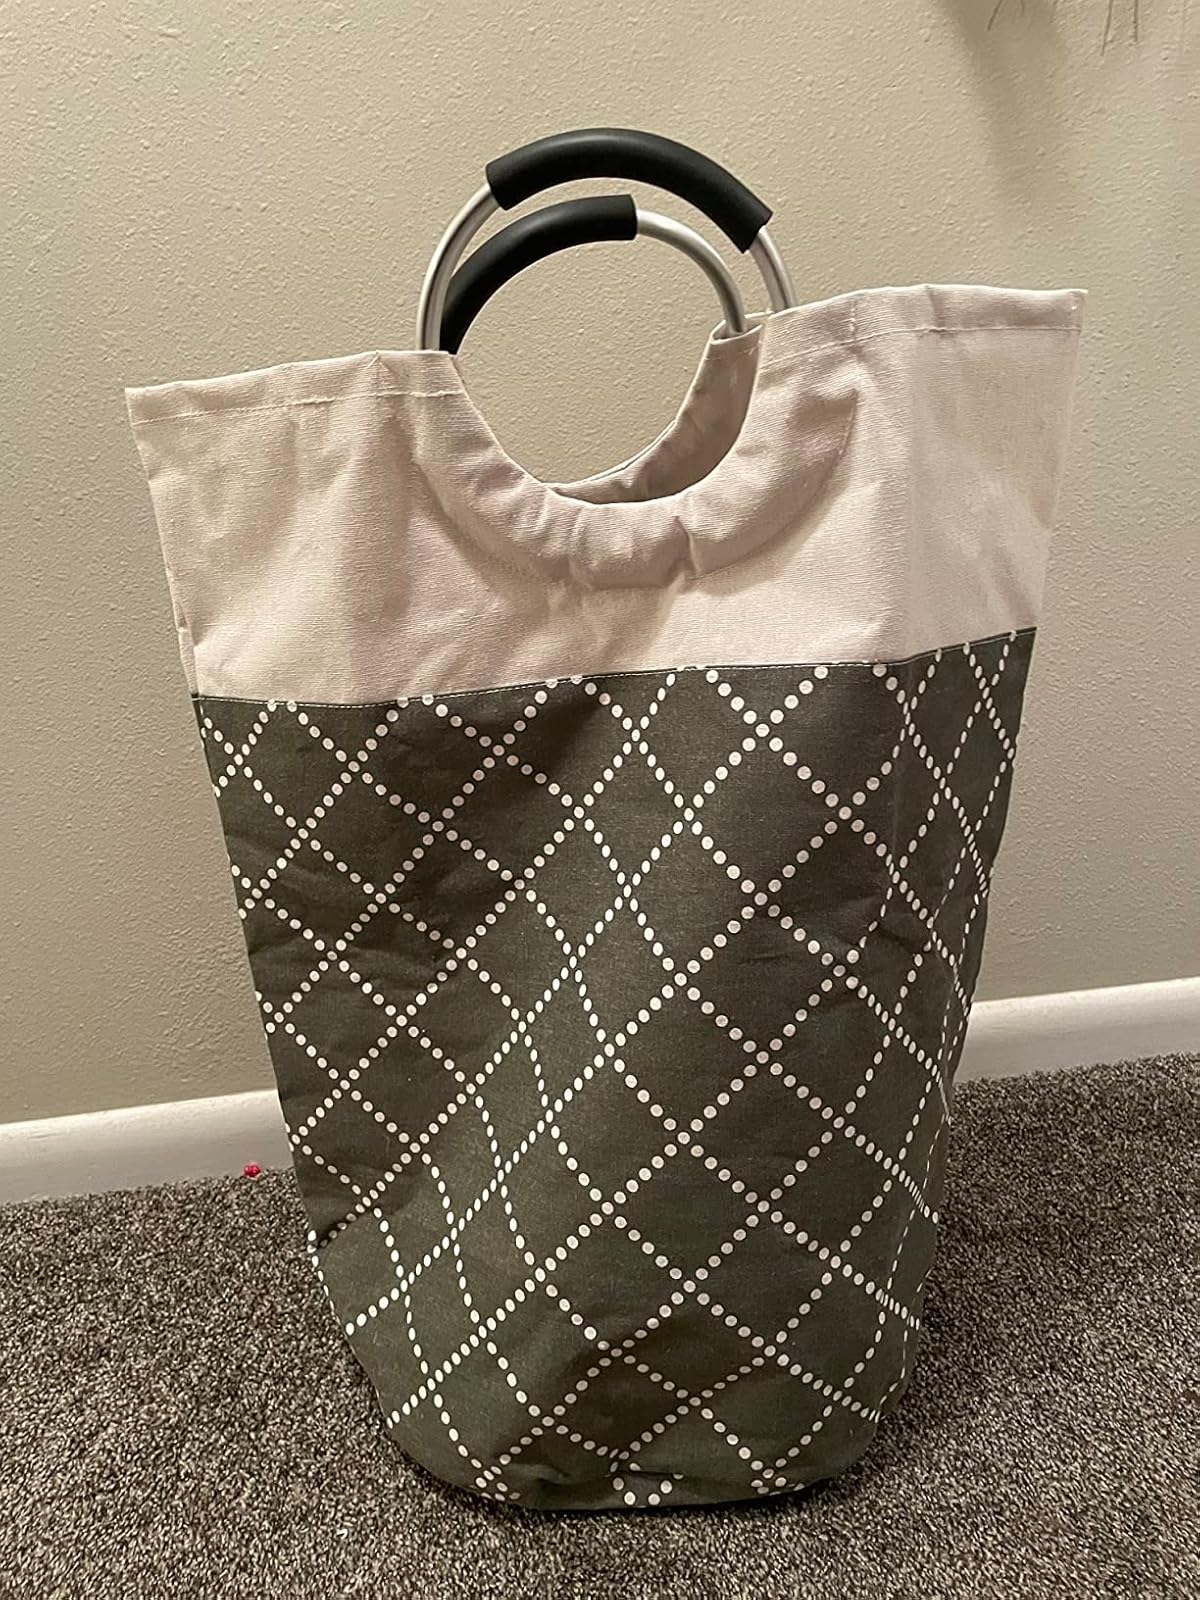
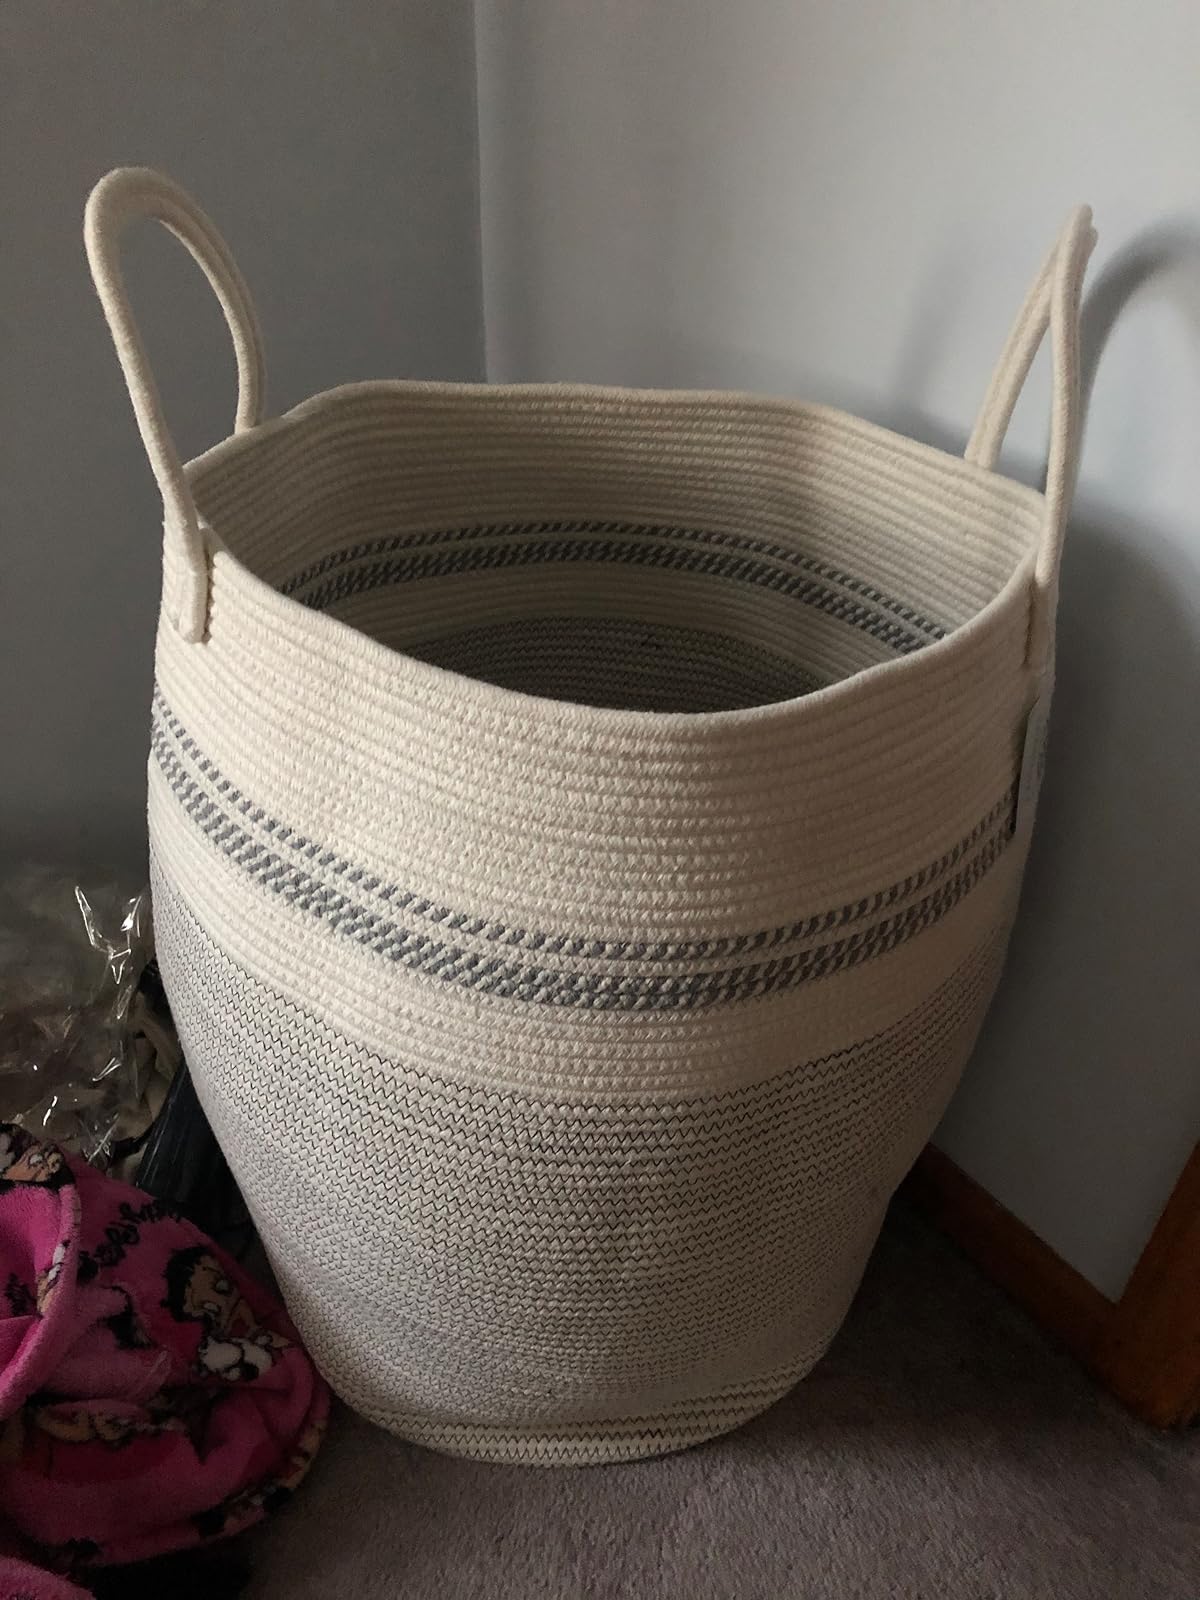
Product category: items_hamper
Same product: no